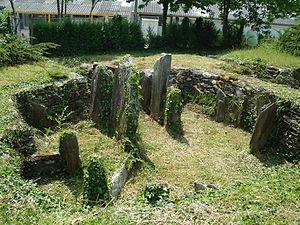
Cairn de Kerléven, commune de La Forêt-Fouesnant, Finistère, Bretagne, France.Brezhoneg: Krug Kerleven, Ar Forest-Fouenant, Penn-ar-Bed, Breizh. This building is classé au titre des Monuments Historiques. It is indexed in the Base Mérimée, a database of architectural heritage maintained by the French Ministry of Culture,
Cet article recense une partie des monuments historiques du Finistère, en France.
La Forêt-Fouesnant est une commune du département du Finistère, dans la région Bretagne, en France. La Forêt-Fouesnant possède aussi un port de plaisance : Port-la-Forêt. Avec Bénodet et Fouesnant, La Forêt-Fouesnant forme désormais la « Riviera bretonne », nouvelle appellation touristique.